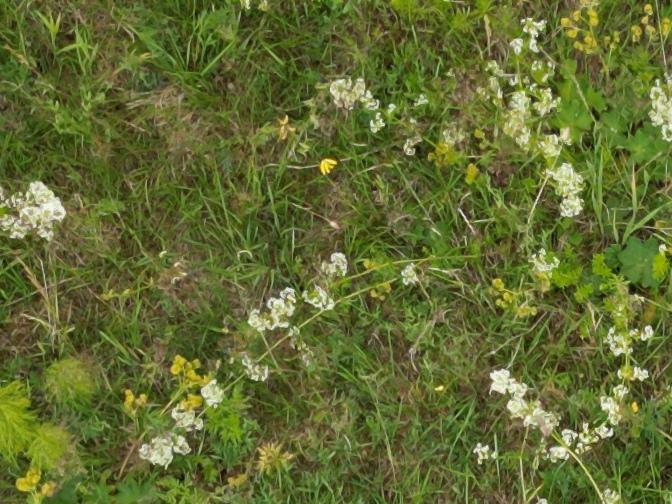
Flowers visible: yarrow flowers, yarrow flowers, yarrow flowers, yarrow flowers, yarrow flowers, yarrow flowers, yarrow flowers, yarrow flowers, yarrow flowers, yarrow flowers, yarrow flowers